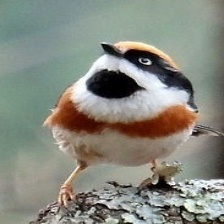
Species: BLACK THROATED BUSHTIT
Scientific name: AEGITHALOS CONCINNUS